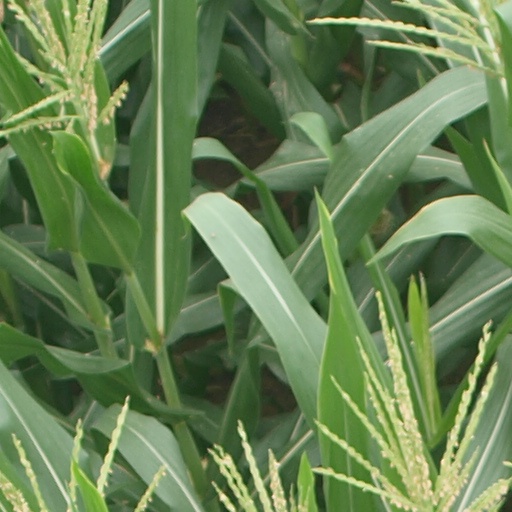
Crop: maize; corn